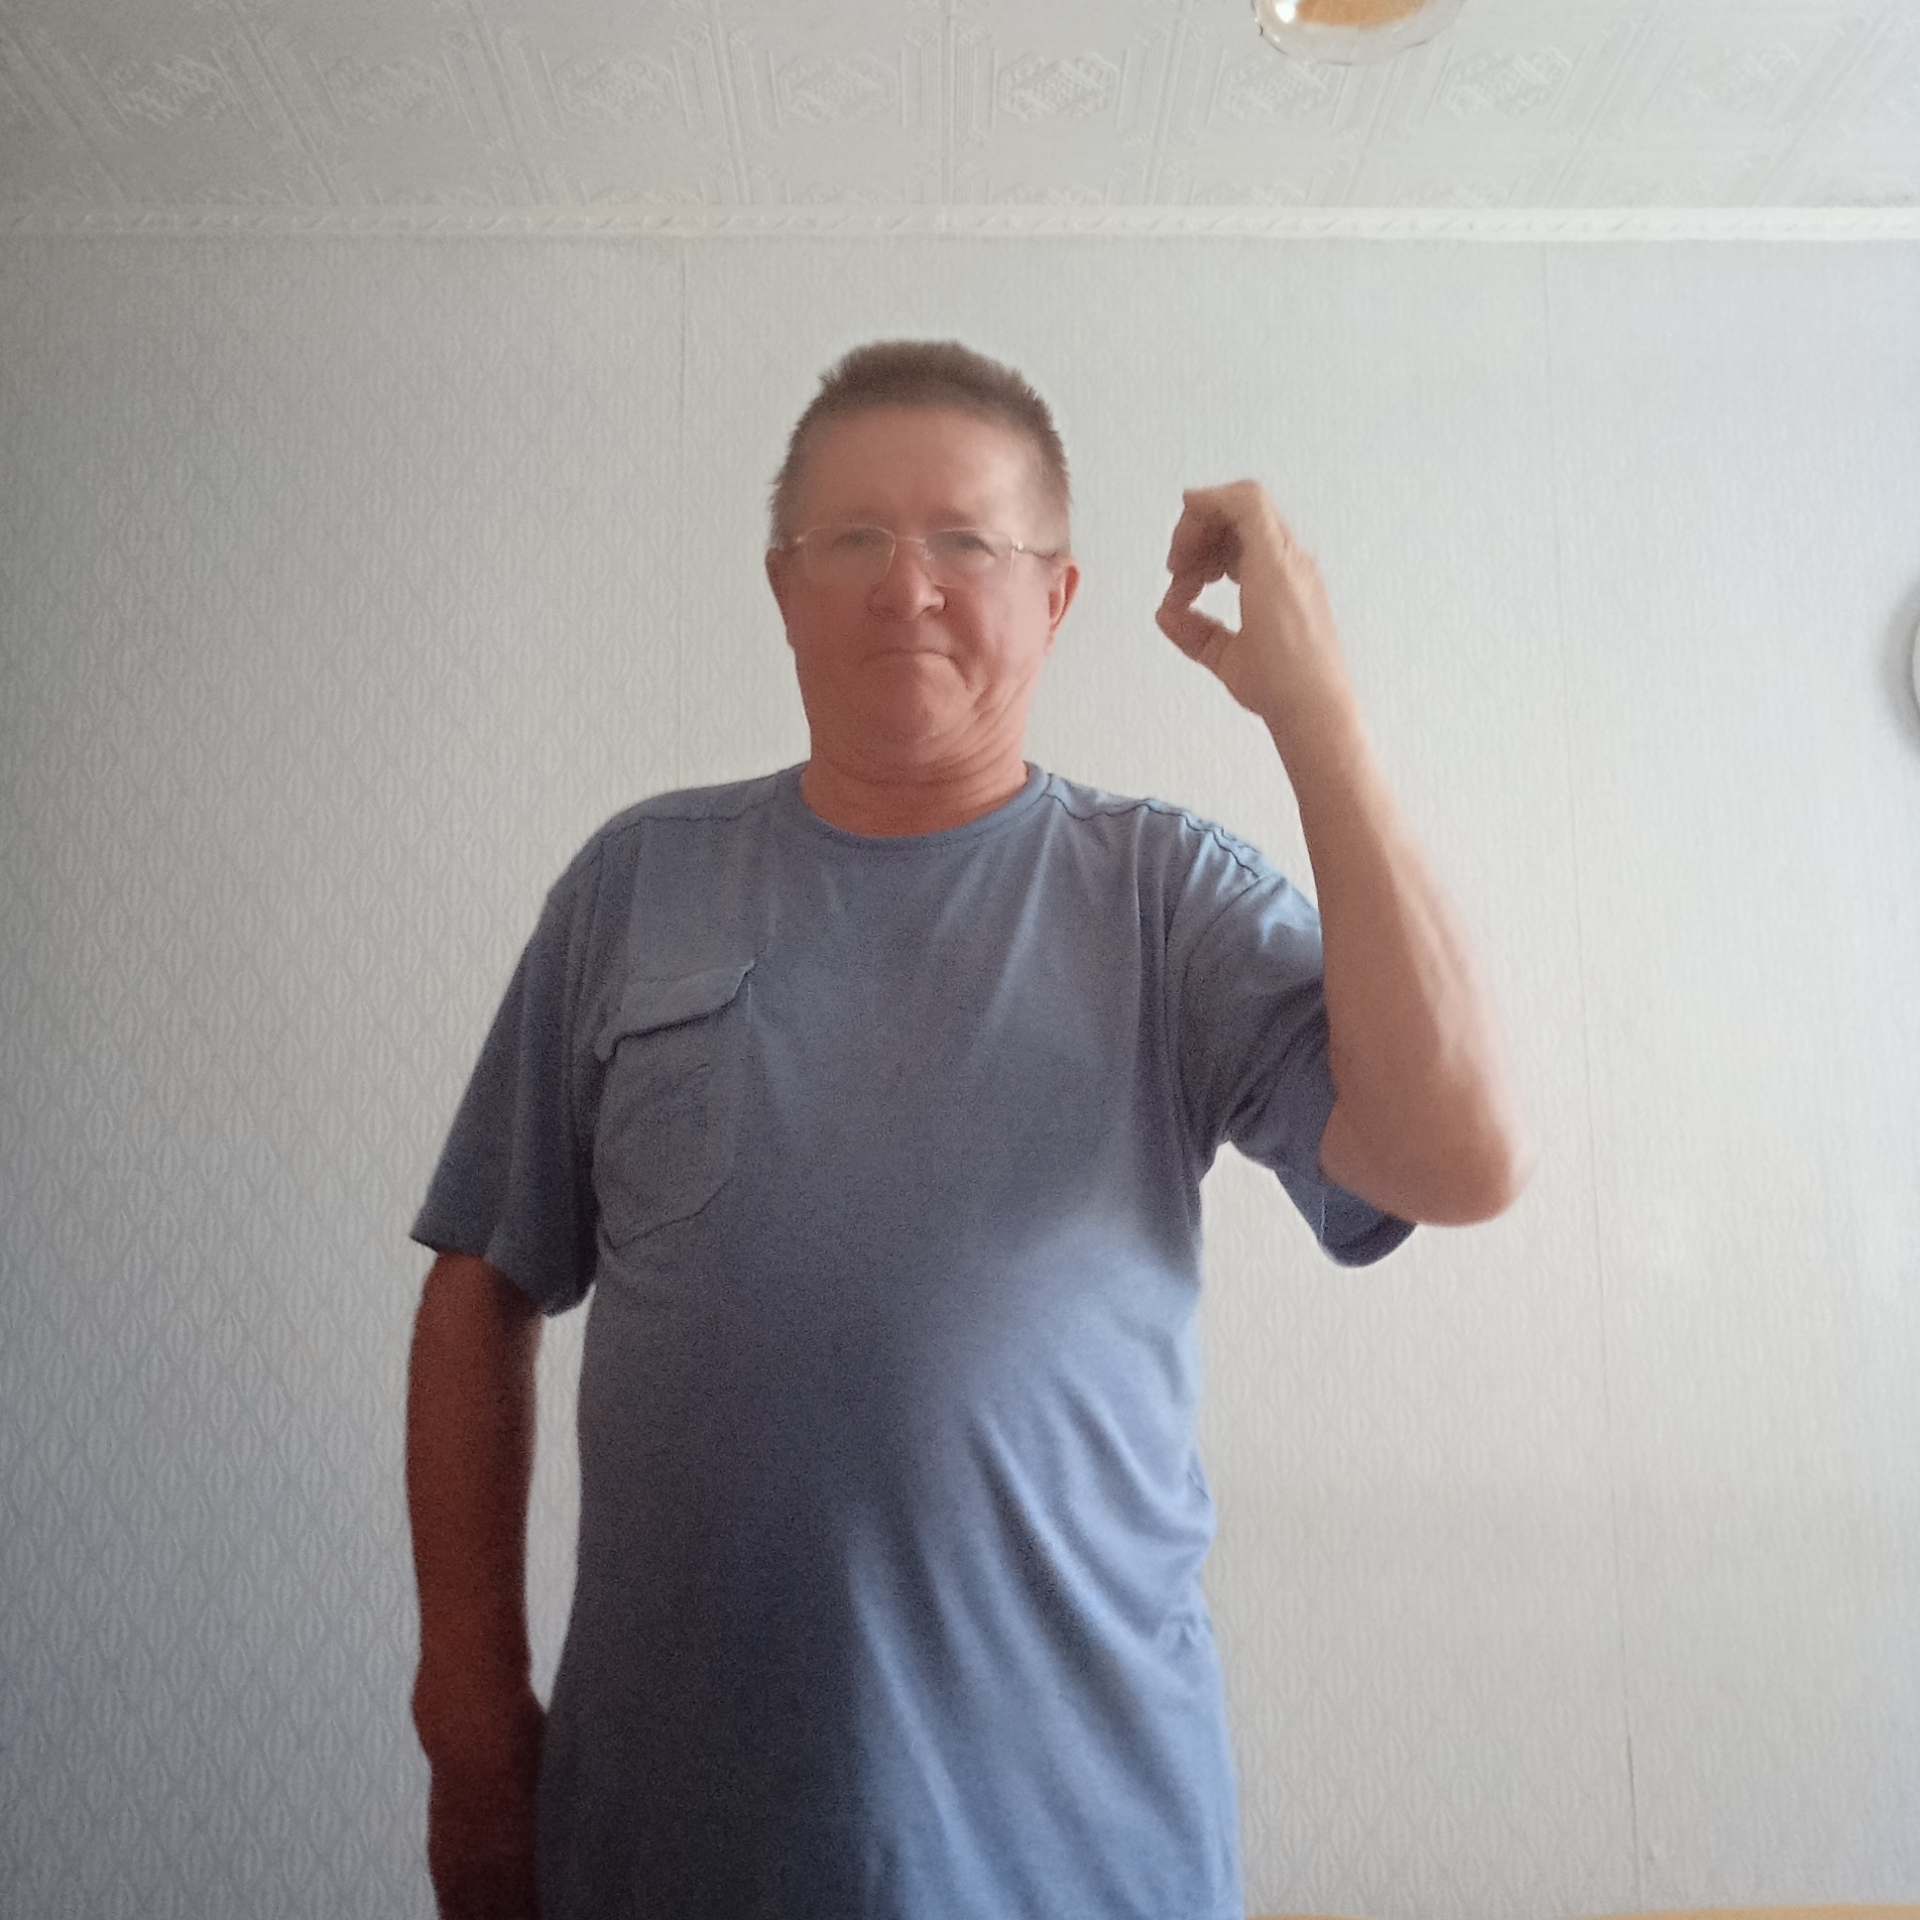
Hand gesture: grip